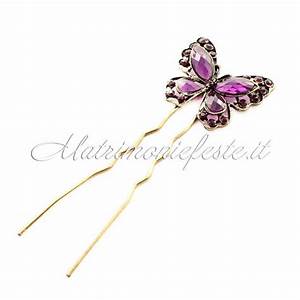
Label: butterfly